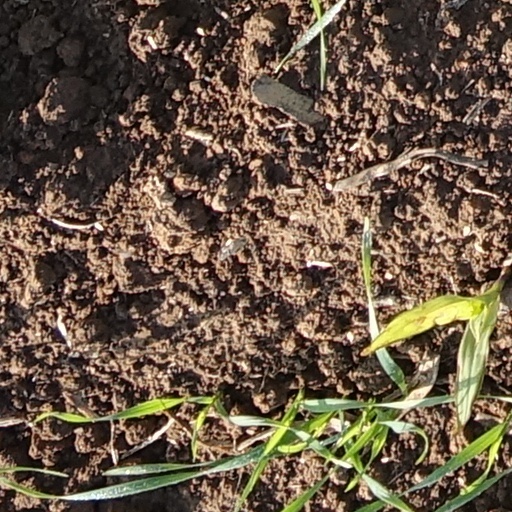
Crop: wheat